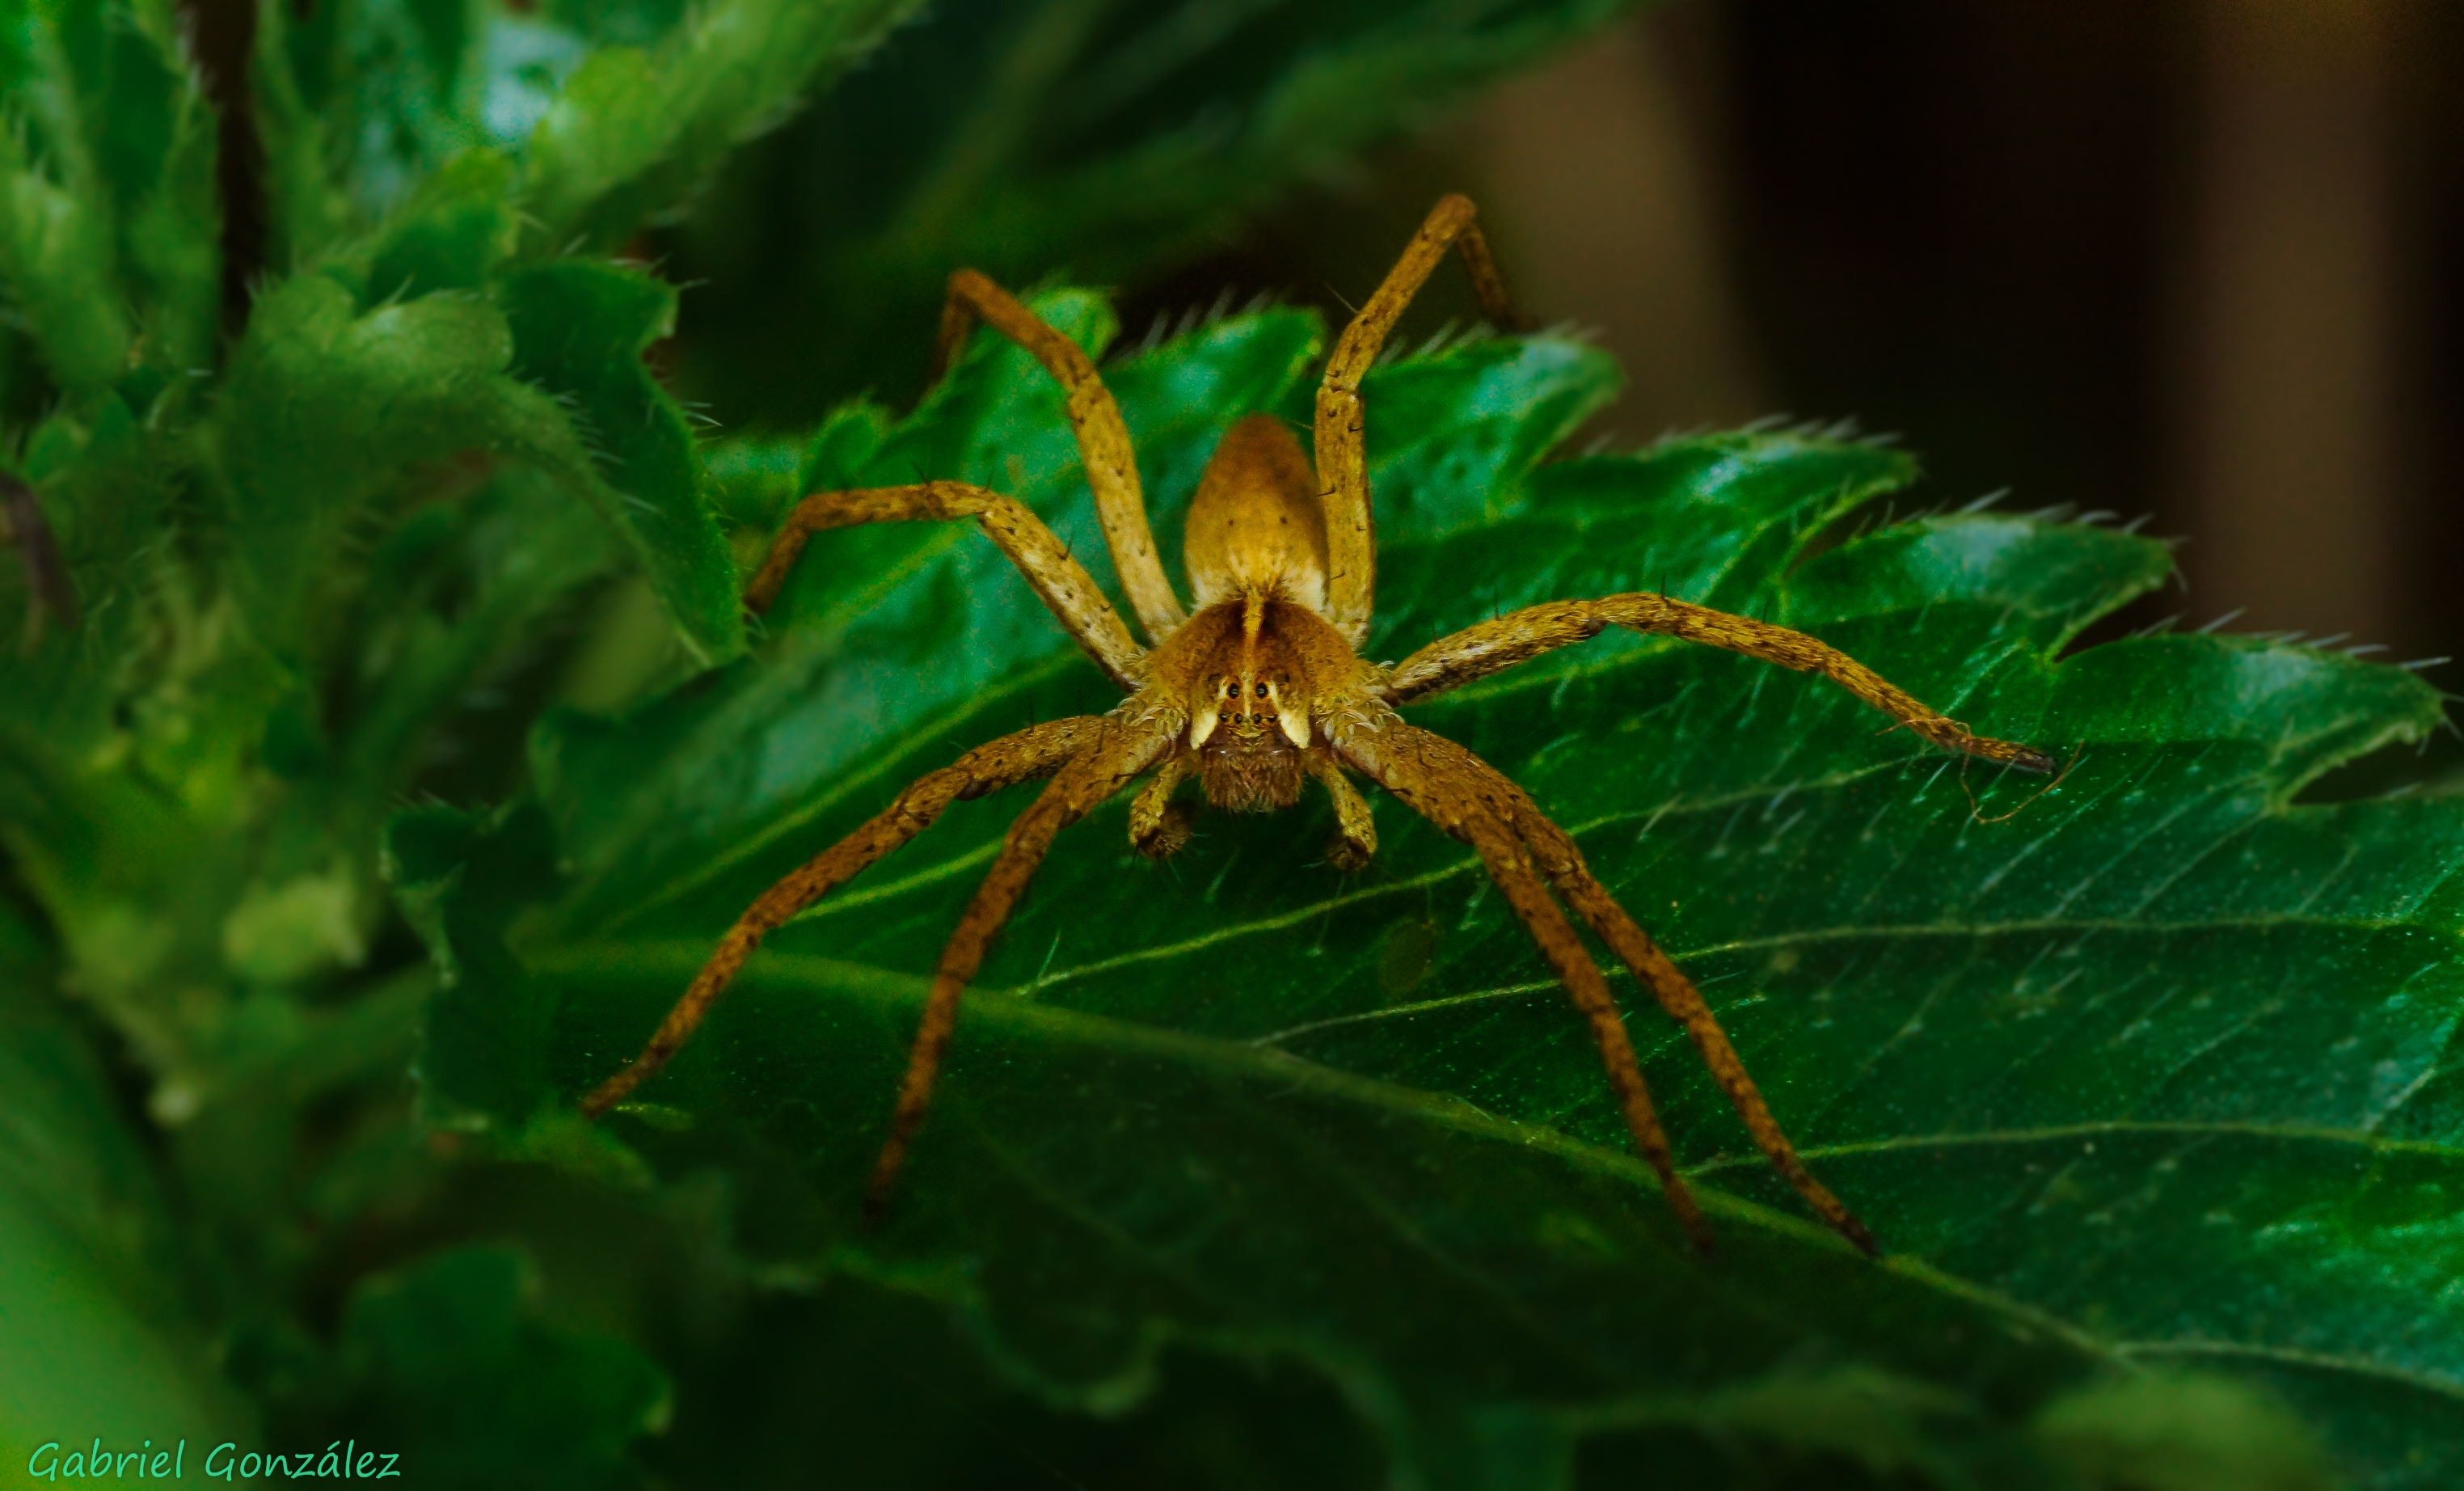
nature, plant, photography, leaf, flower, photo, green, jungle, insect, macro, botany, flora, fauna, invertebrate, close up, spider, animals, arachnid, naturaleza, arana, tamron90mm, a77, ringflash, g, ggl1, gaby1, xovesphoto, animales, sonya77, gphoto, xelodegalicia, flashanular, macro photography, gabrielcoru a